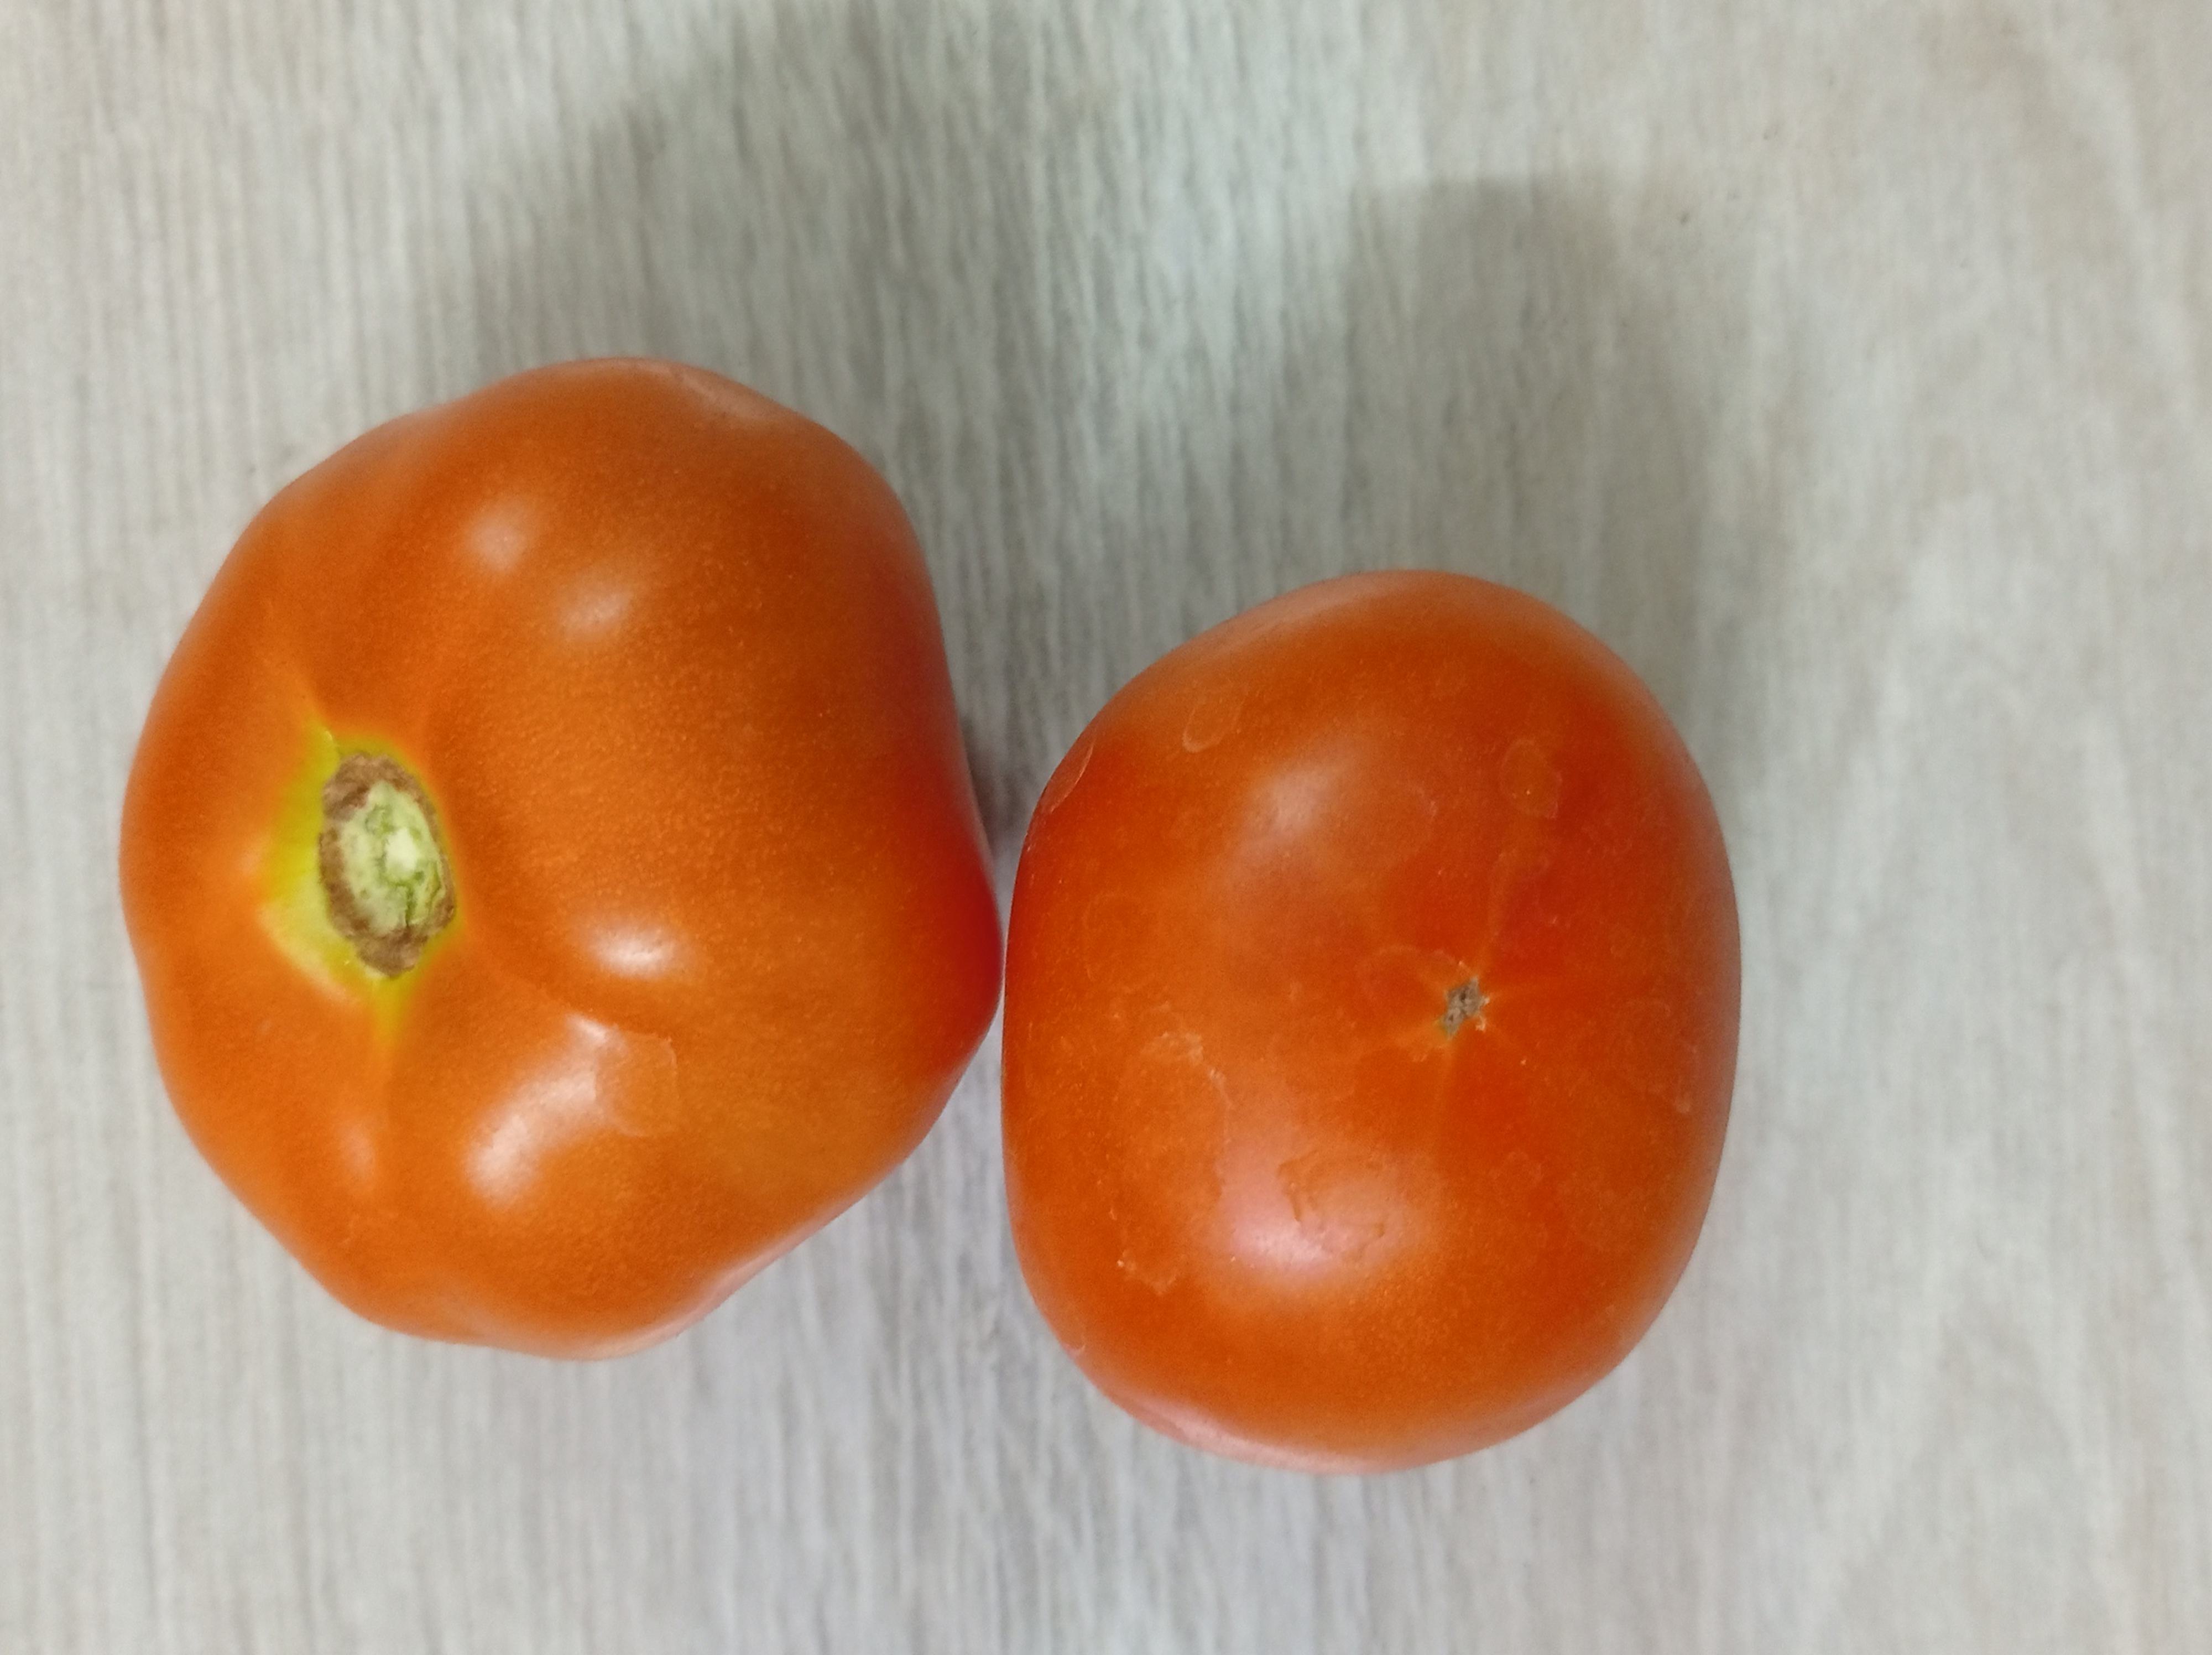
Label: Fresh